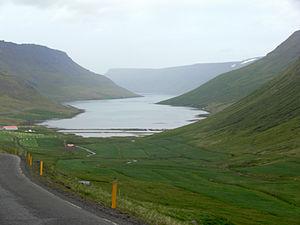
Le Súgandafjörður est un fjord situé au nord-ouest des Vestfirðir, en Islande.